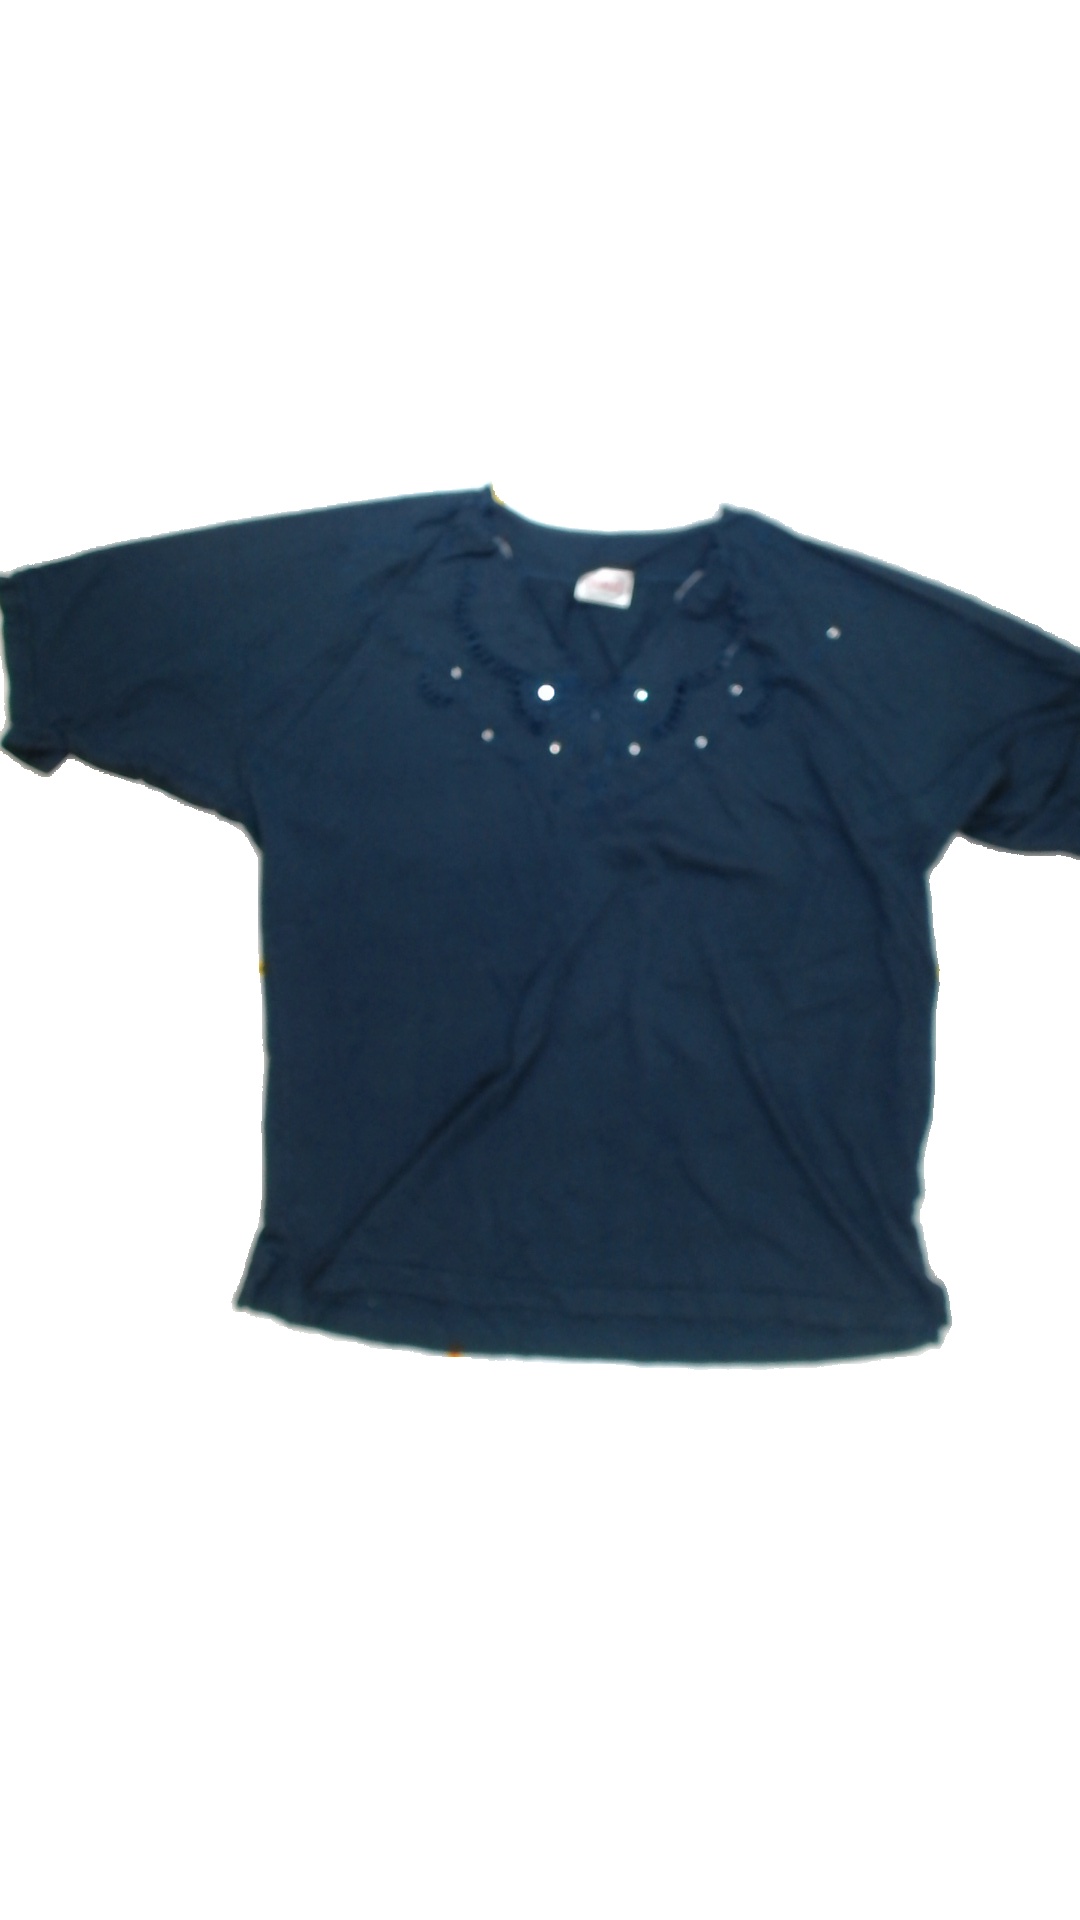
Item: T-shirt (Ladies)
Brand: Not Applicable
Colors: Blue
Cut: V-collar
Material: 100% Visc
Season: All
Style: No trend
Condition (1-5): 3
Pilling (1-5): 5
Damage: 1
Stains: No
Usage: Recycle
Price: <50